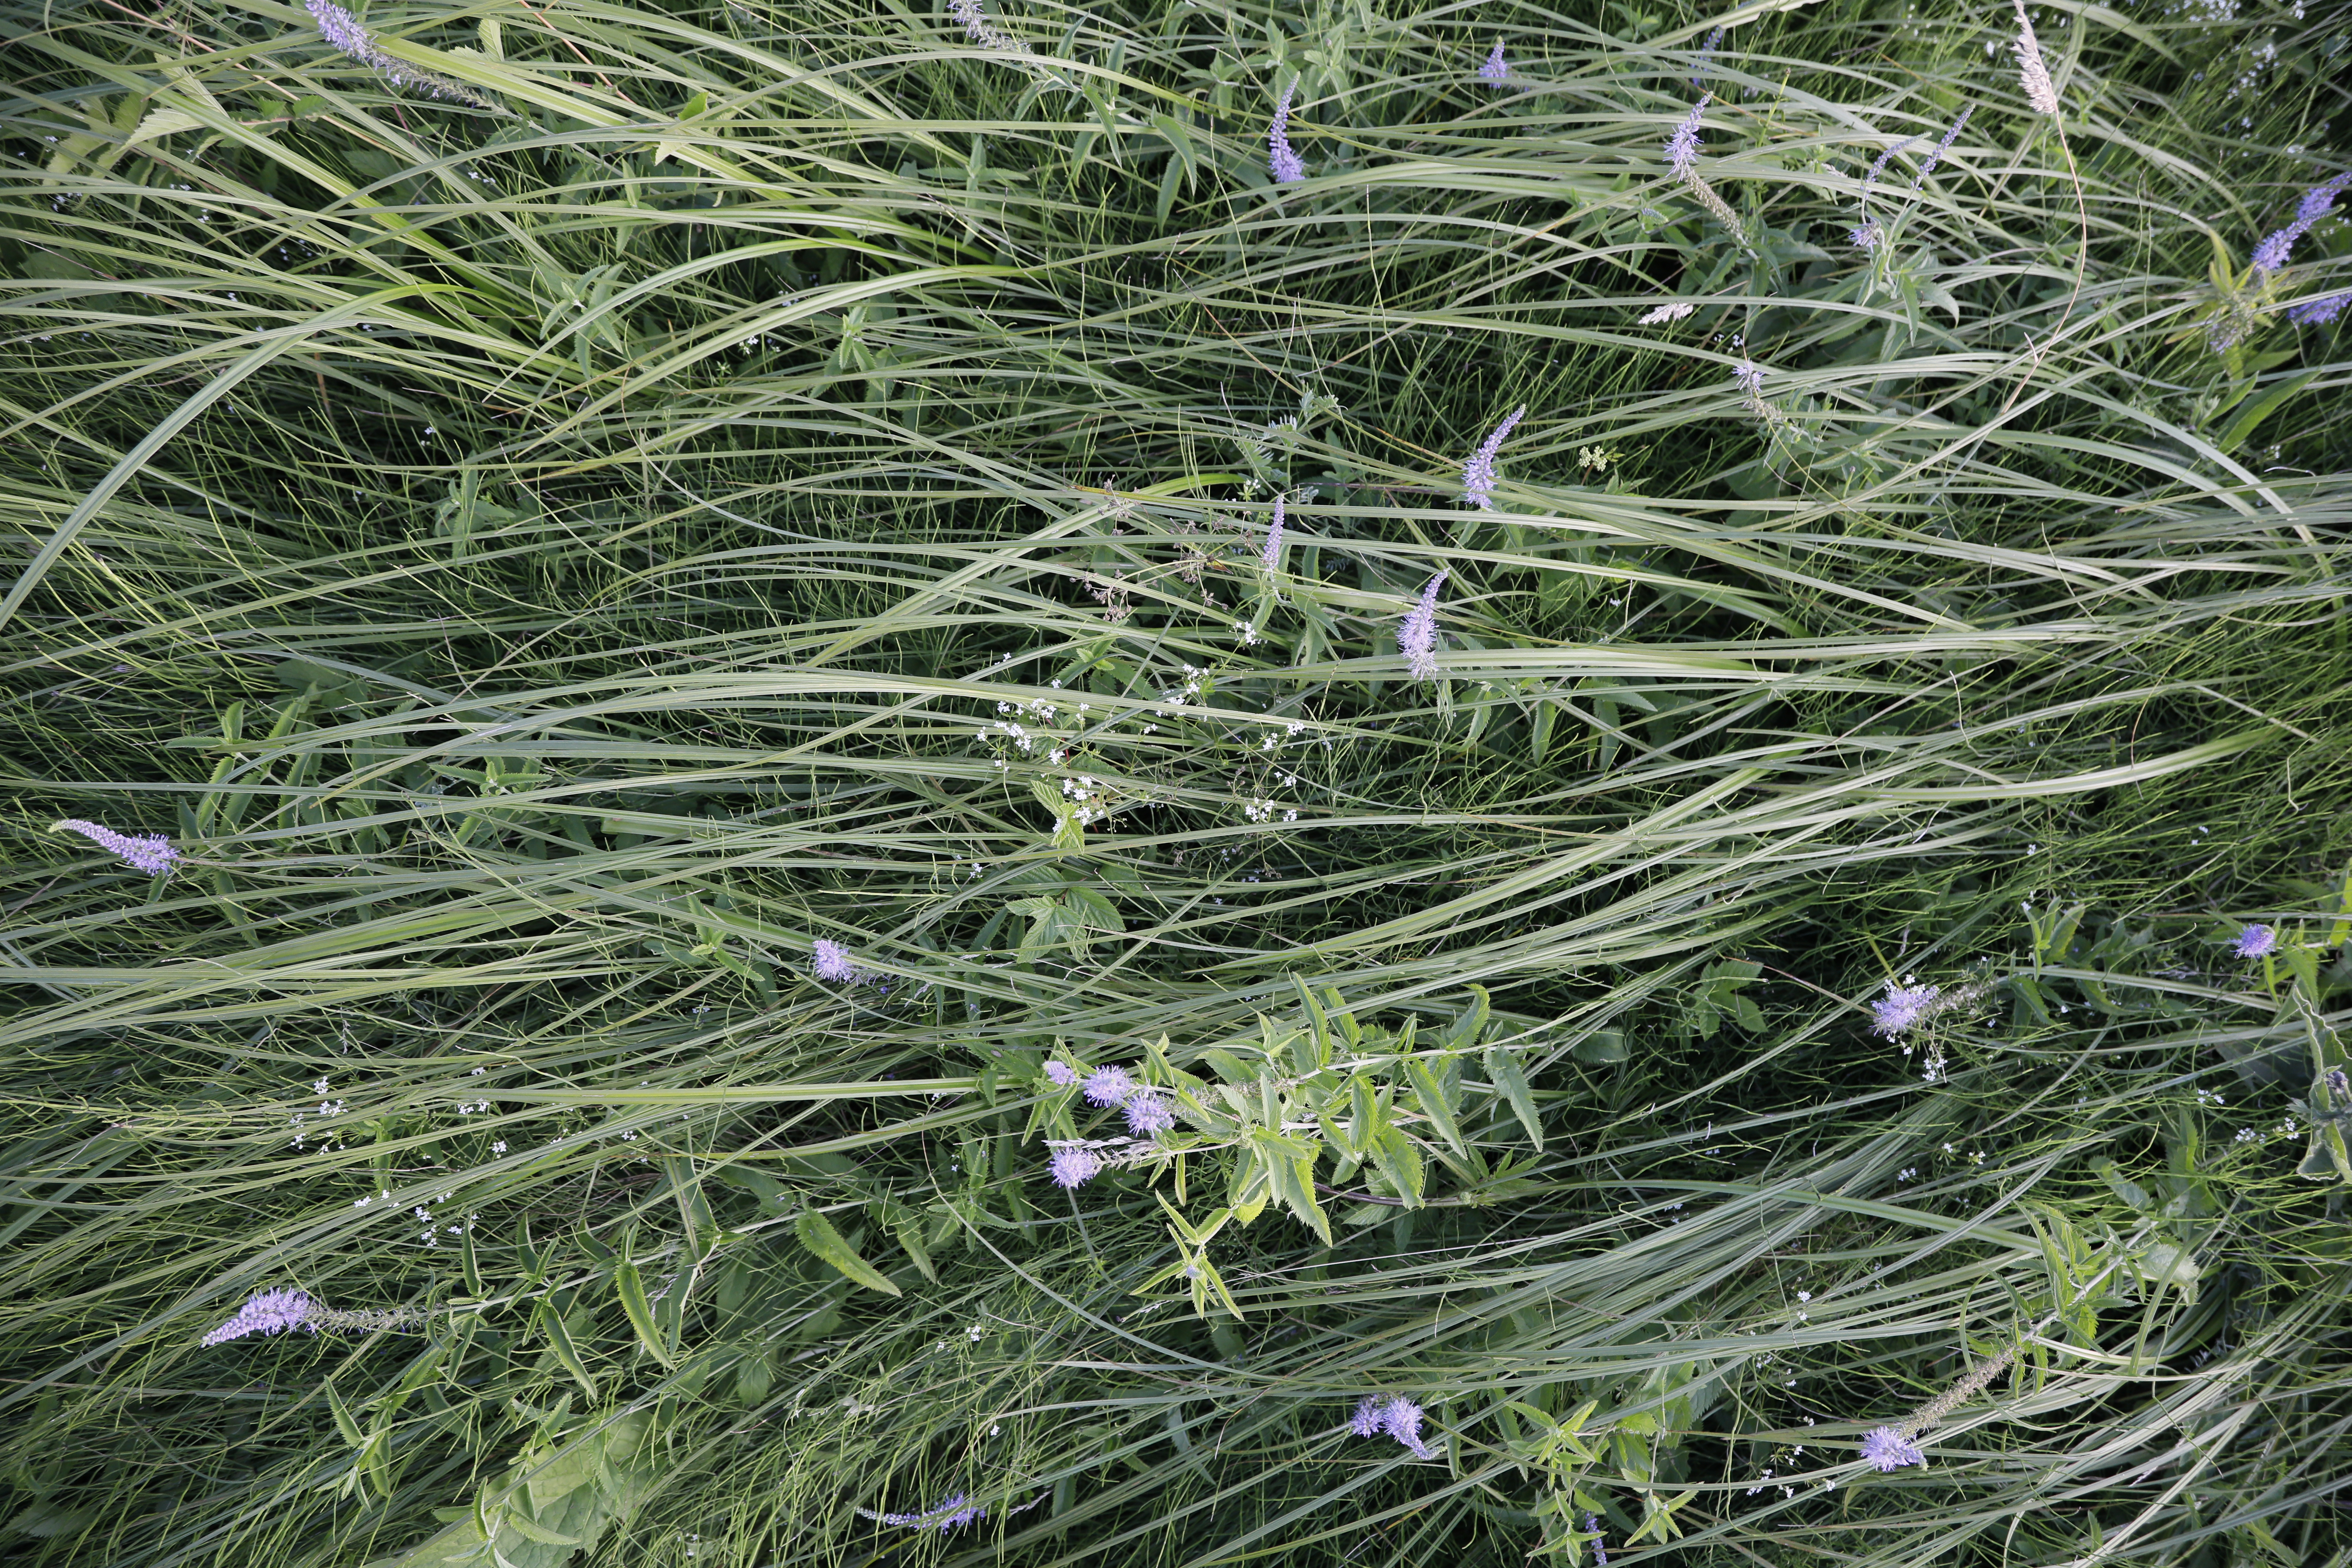
Plant species: Veronica longifolia